Rene Saguisag

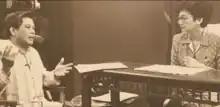
Saguisag with Cory Aquino

After the 1986 EDSA Revolution, he served as a spokesman for then-President-elect Corazon Aquino or "Cory" beginning on January 22, 1986. According to Saguisag, Pres. Cory Aquino would often groom him to run for the senate, and eventually teased him to become her successor. Eventually Saguisag decided to run for senator in the first constitutional election held in 1987.